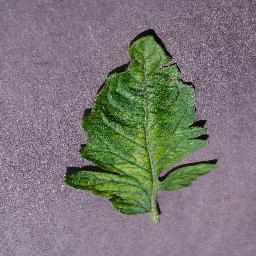
Label: Tomato___Tomato_mosaic_virus